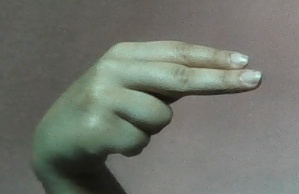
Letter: ain